Emilie Björkstén

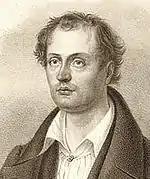
The Finnish poet Johan Ludwig Runeberg in 1837, shortly before he and Björkstén met.

While living in Porvoo at age 15, Björkstén met the Finnish national poet Johan Ludvig Runeberg, who was nearly 20 years her senior. The two began a romantic relationship, and the successful older poet also served as a literary inspiration and mentor to Björkstén. The height of their emotional affair was between 1846 and 1849, but they remained linked throughout their lives.